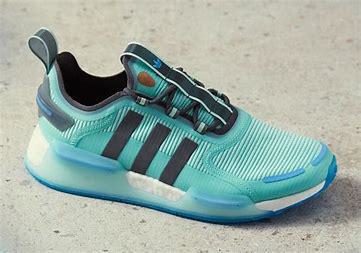
Brand: Adidas
Model: NMD_V3